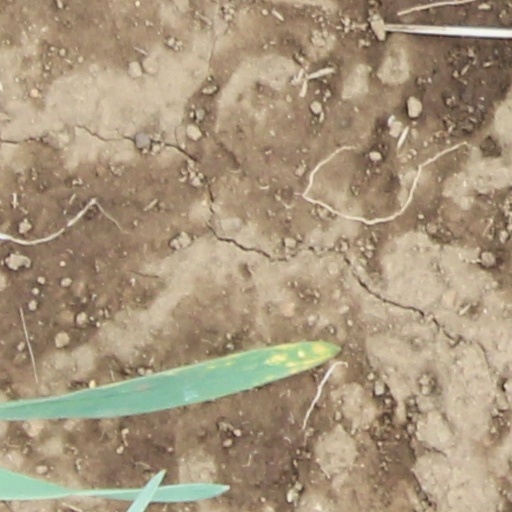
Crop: wheat